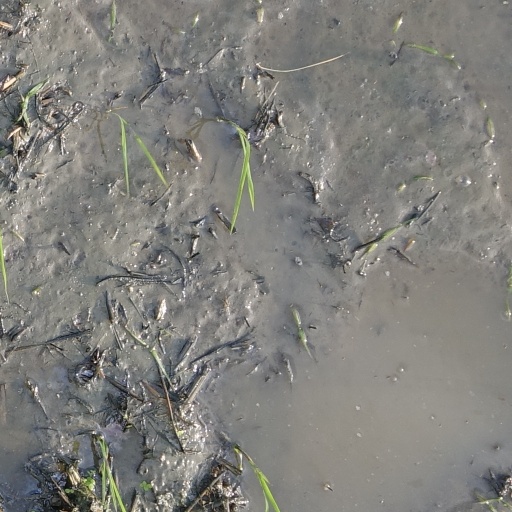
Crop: rice